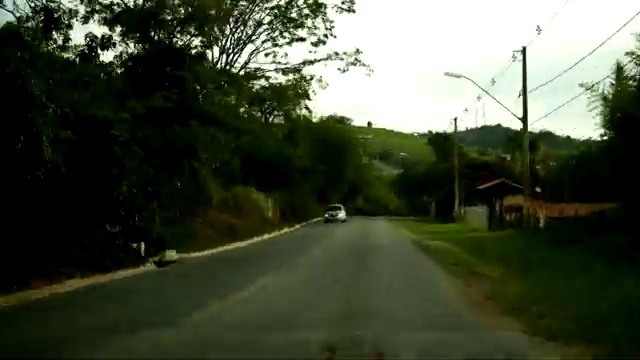
Fire: no
Smoke: no